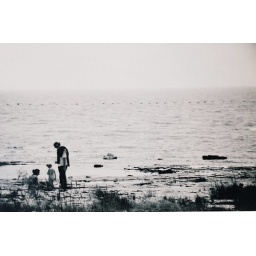
the perforated line in the back ground is birds flying in a straight line about a foot off the water